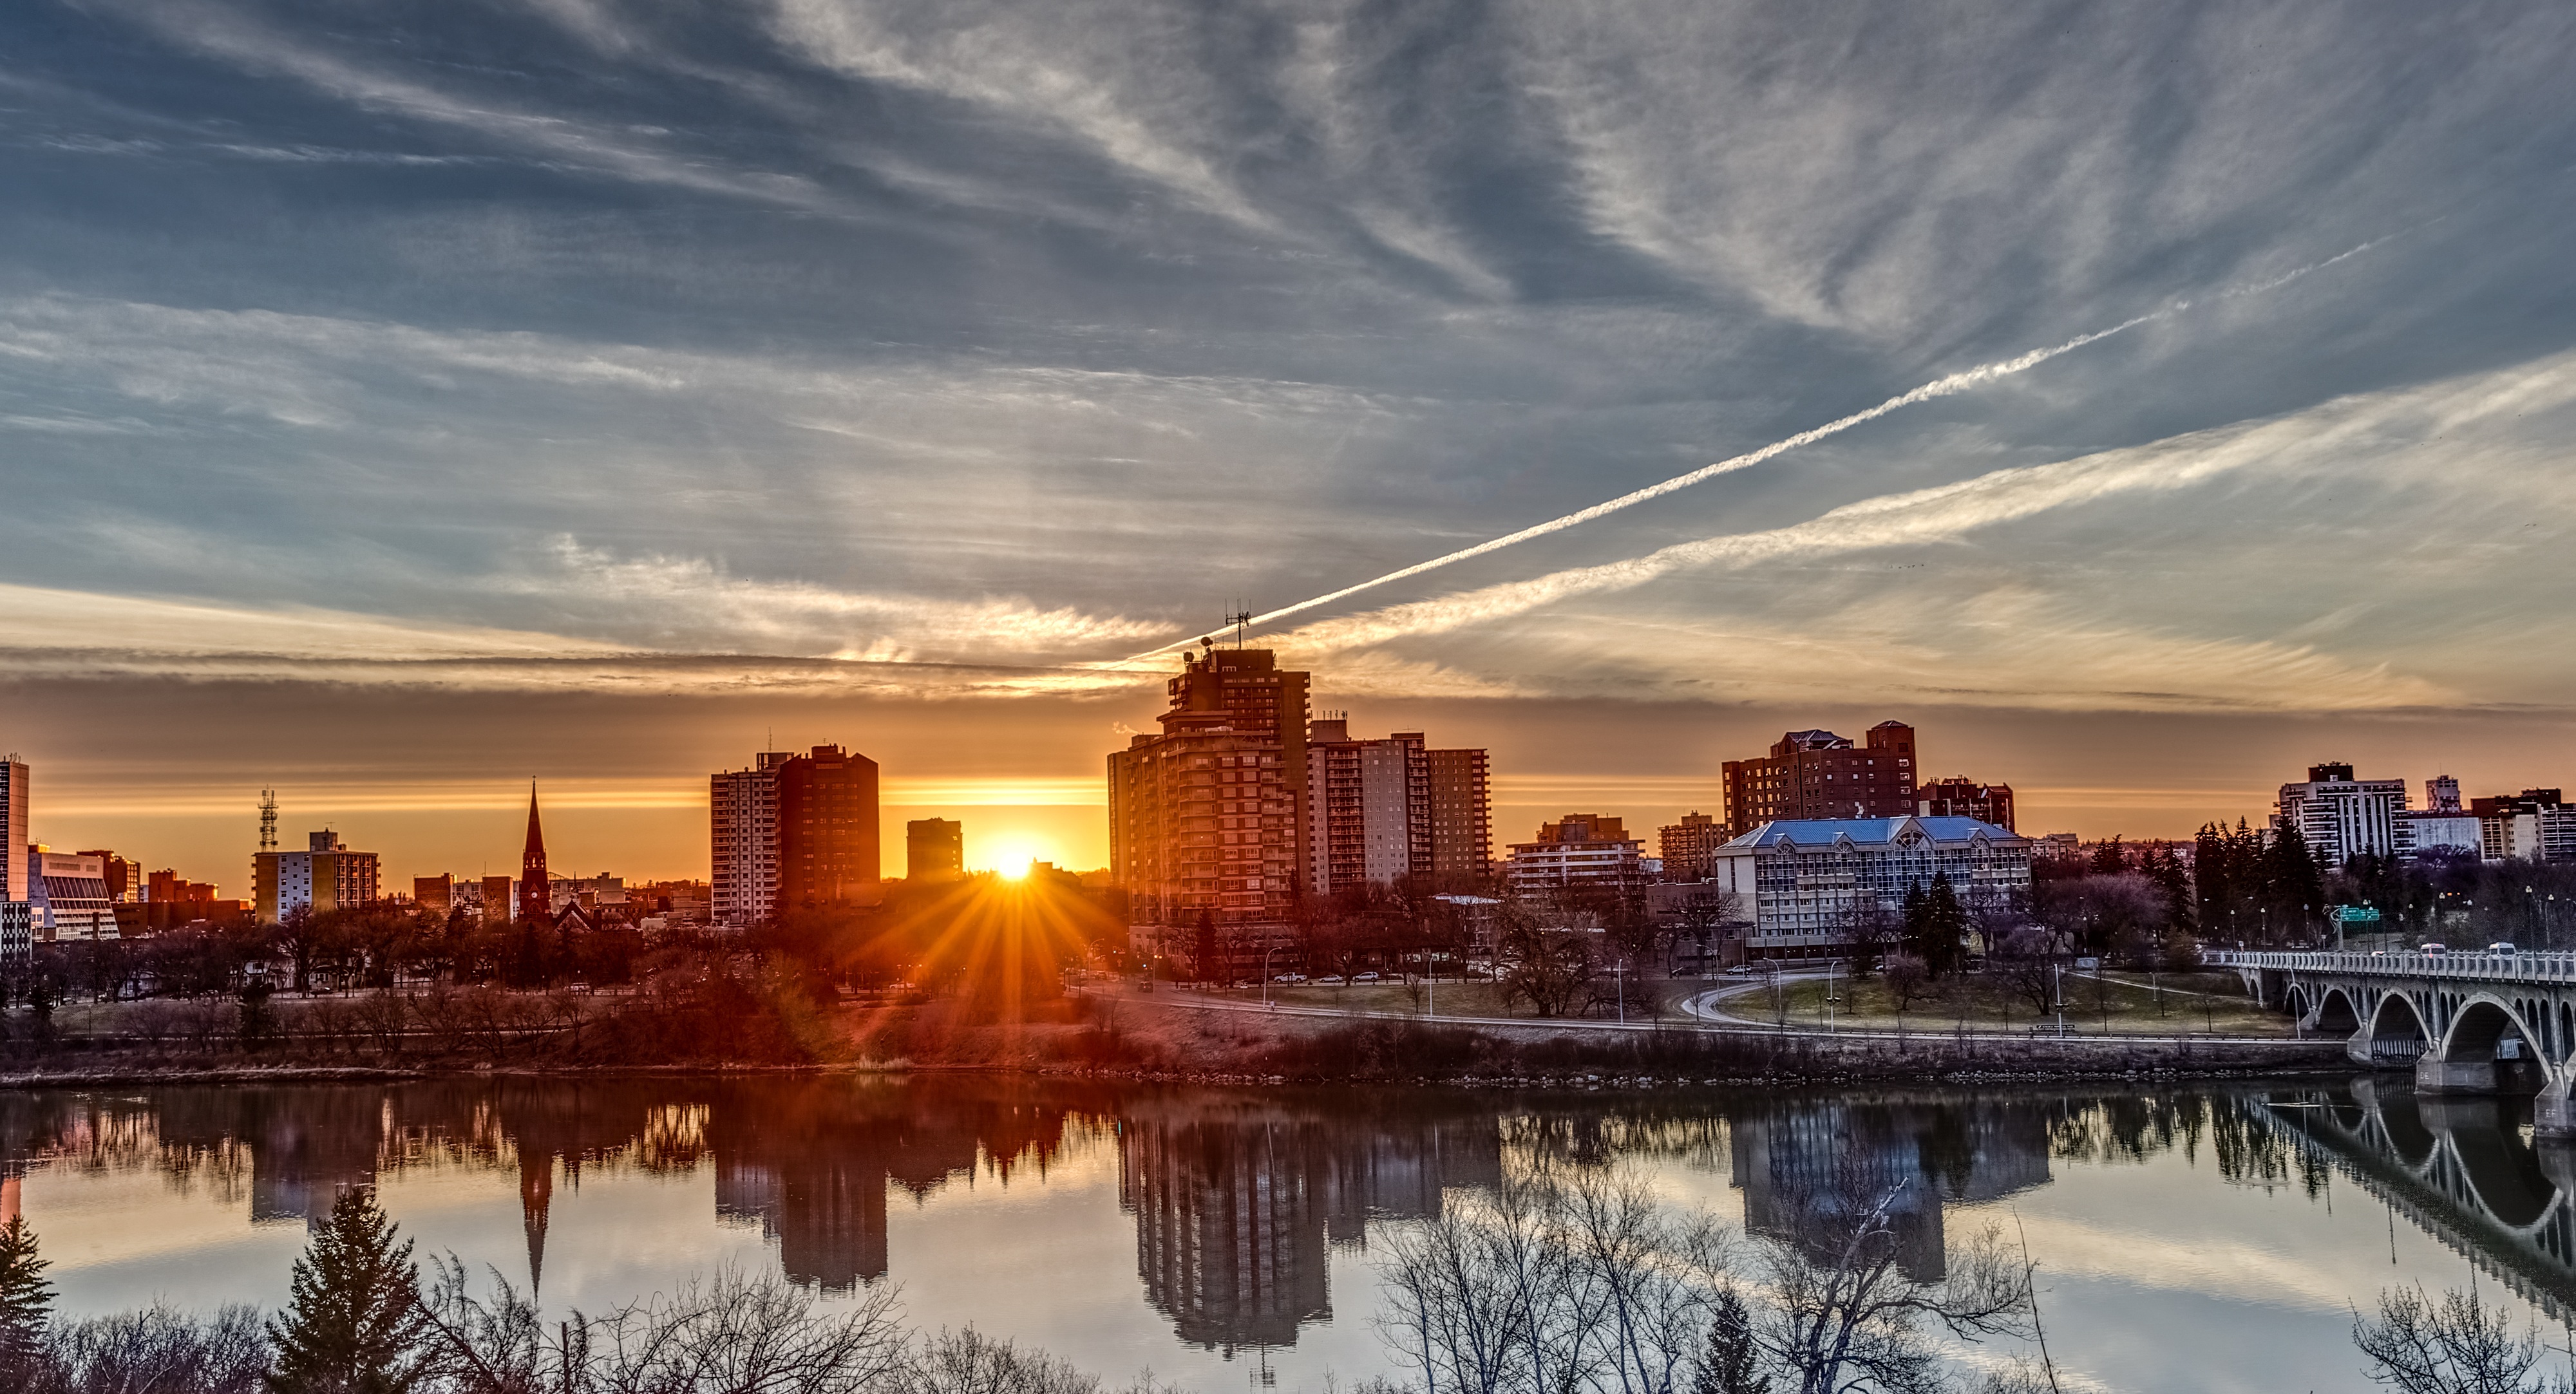
water, horizon, sky, sunrise, sunset, skyline, night, morning, dawn, city, skyscraper, river, cityscape, panorama, downtown, dusk, evening, reflection, landmark, outdoors, buildings, urban area, human settlement